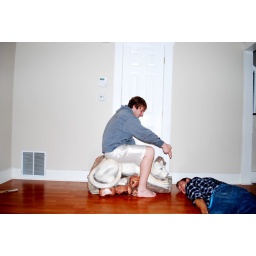
Taken with our white panther in our house in Tacoma, WA